Katarzyna Ankudowicz

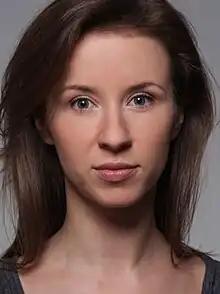
Ankudowicz circa 2010

Katarzyna Ankudowicz (born 3 June 1981) is a Polish actress. She graduated from the Aleksander Zelwerowicz State Theatre Academy in 2004.